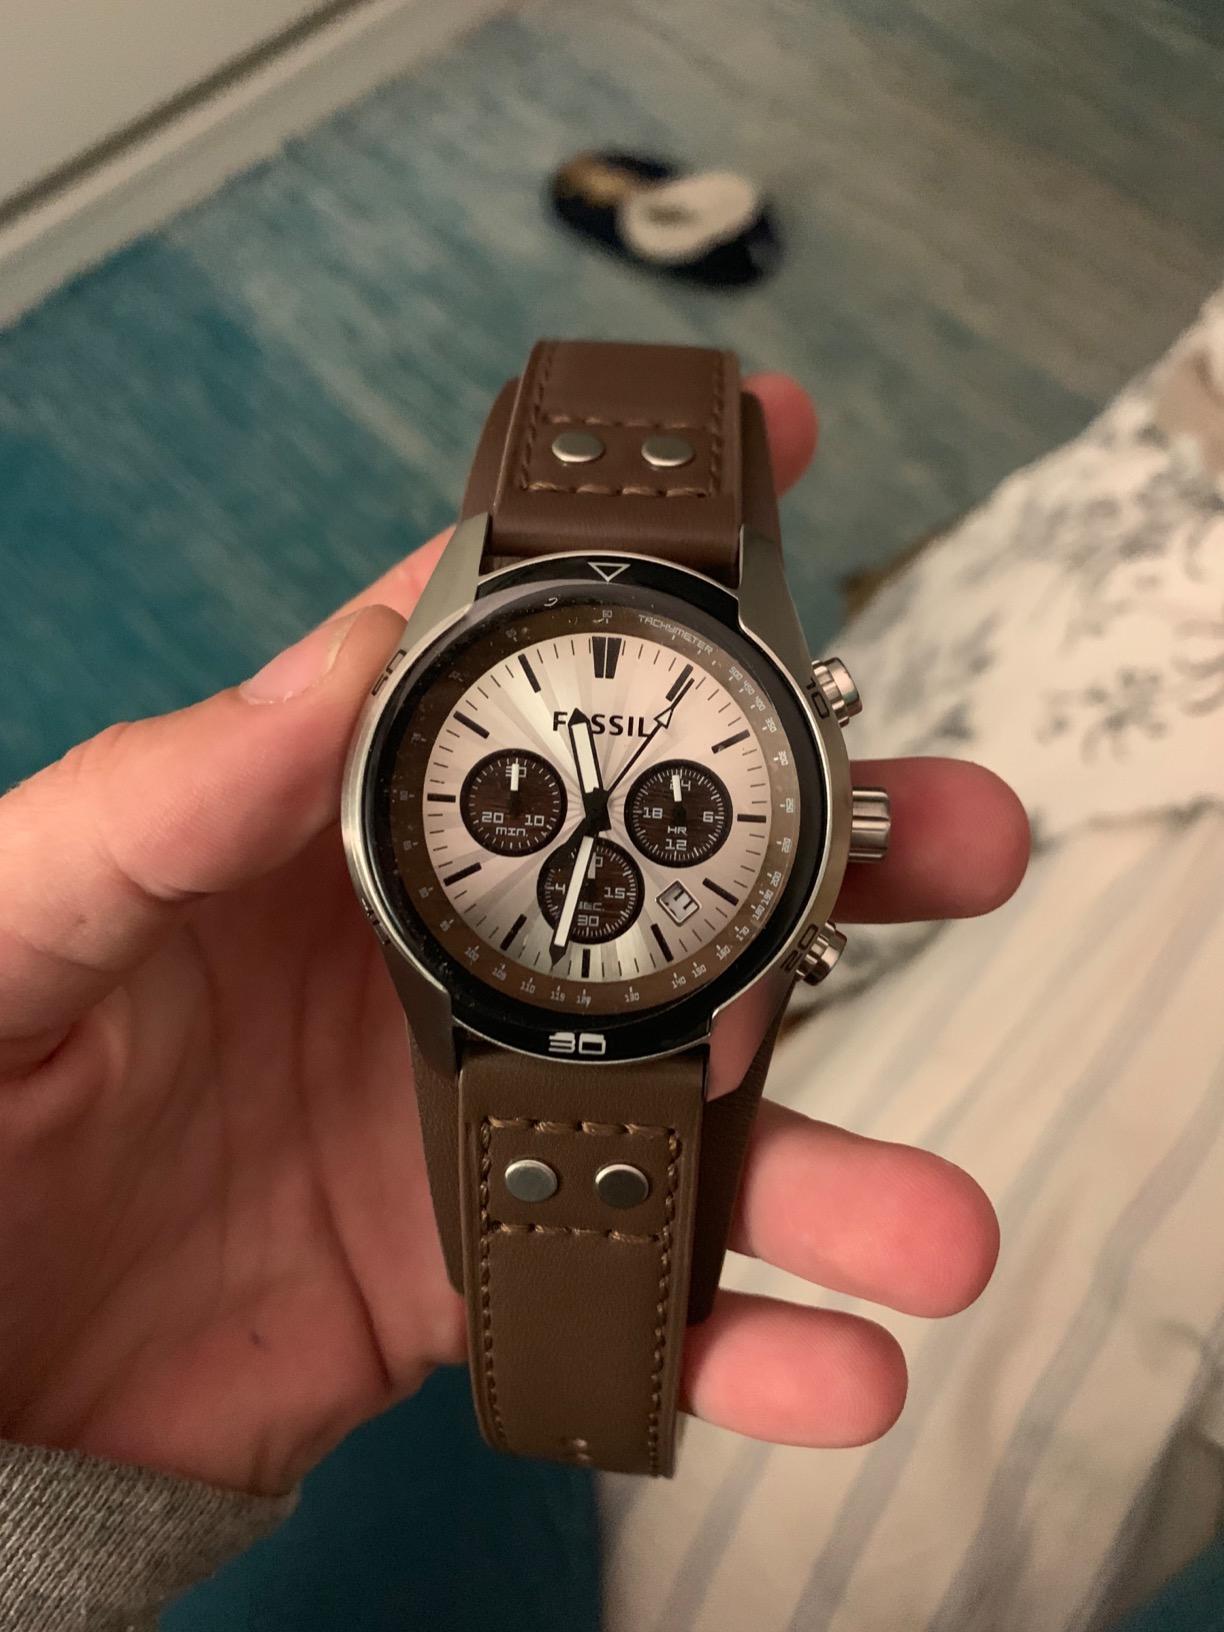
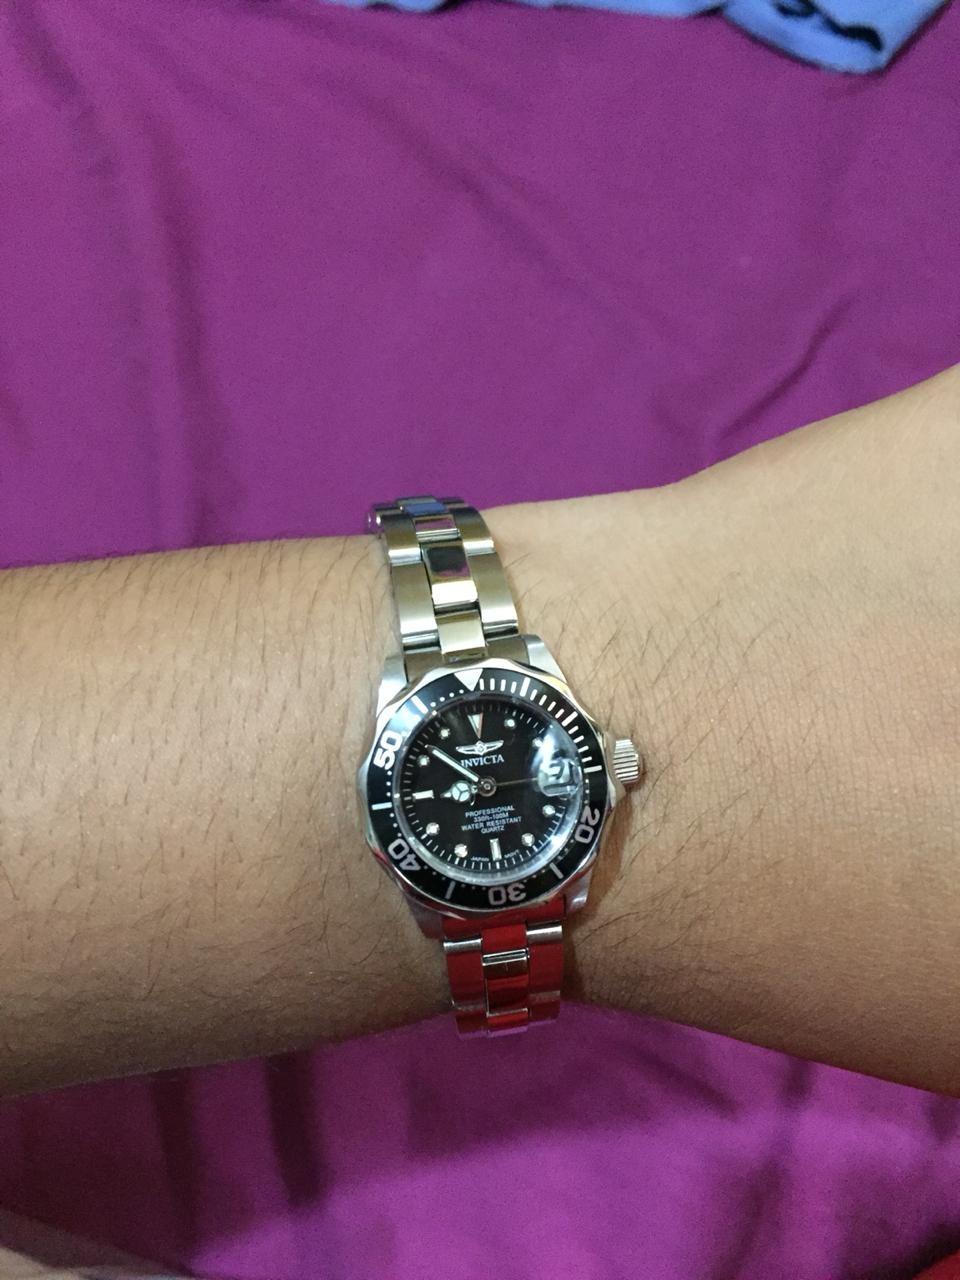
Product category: accessories_watch
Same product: no